Erfreut euch, ihr Herzen, BWV 66

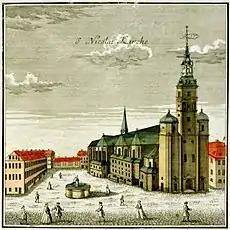
Nikolaikirche, Leipzig, 1749 engraving

(Rejoice, you hearts), BWV66.2, 66, is a church cantata for Easter by Johann Sebastian Bach. He composed it for the Second Day of Easter in Leipzig and first performed it on 10 April 1724. He based it on his congratulatory cantata , first performed in Köthen on 10 December 1718.